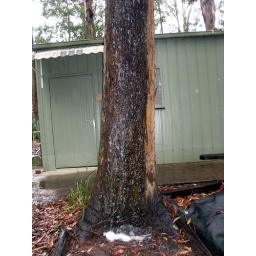
Froth running off a tree in the rain